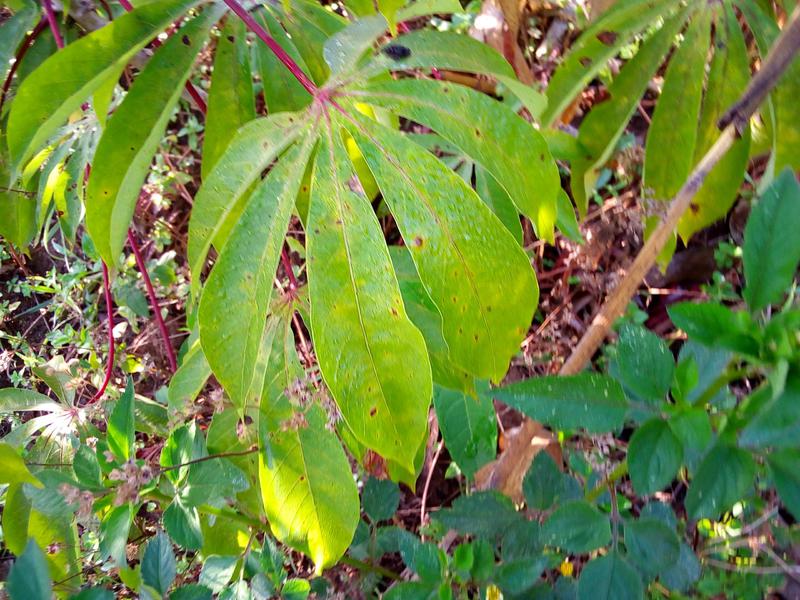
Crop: cassava
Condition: healthy